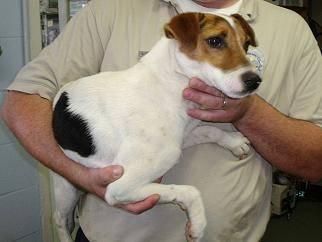
dog